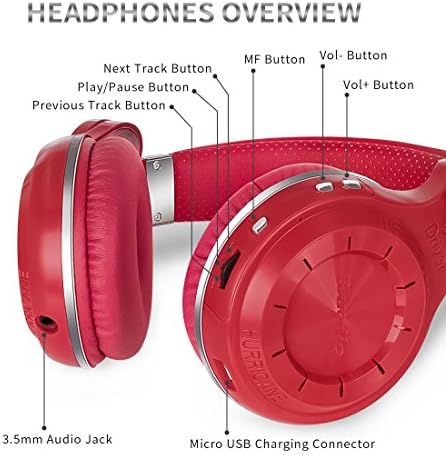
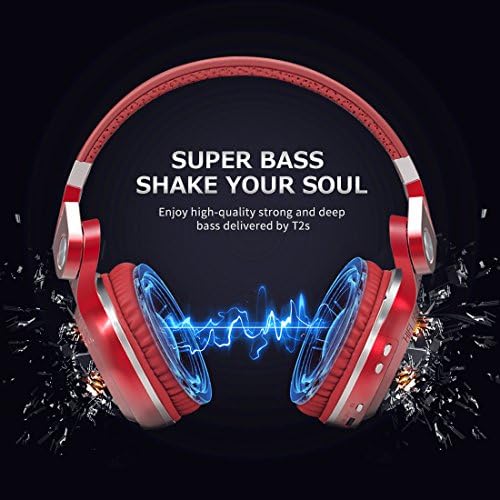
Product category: headphones
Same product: yes